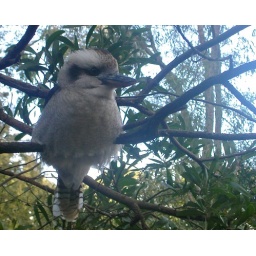
A kookaburra sitting in an old gum tree in a zoo in Melbourne.